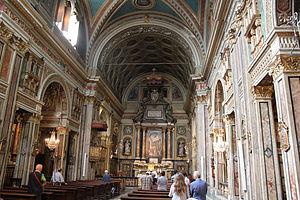
L'architecture baroque à Turin correspond à une période architecturale allant de la deuxième moitié du XVIᵉ siècle à la fin du XVIIᵉ siècle. La ville de Turin conserve aujourd'hui encore le caractère qu'a voulu lui donner le duc de Savoie Emmanuel-Philibert, qui, en 1562, transféra sa capitale de Chambéry à Turin et dut, à une époque où l'absolutisme commençait à s’épanouir, faire le choix d'une architecture affirmant l'autorité de l'État et du monarque. Les façades des palais sont ici beaucoup plus sobres et rigoureuses qu'à Rome. Le baroque est ici rationnel et donne à la ville un air de gravité.